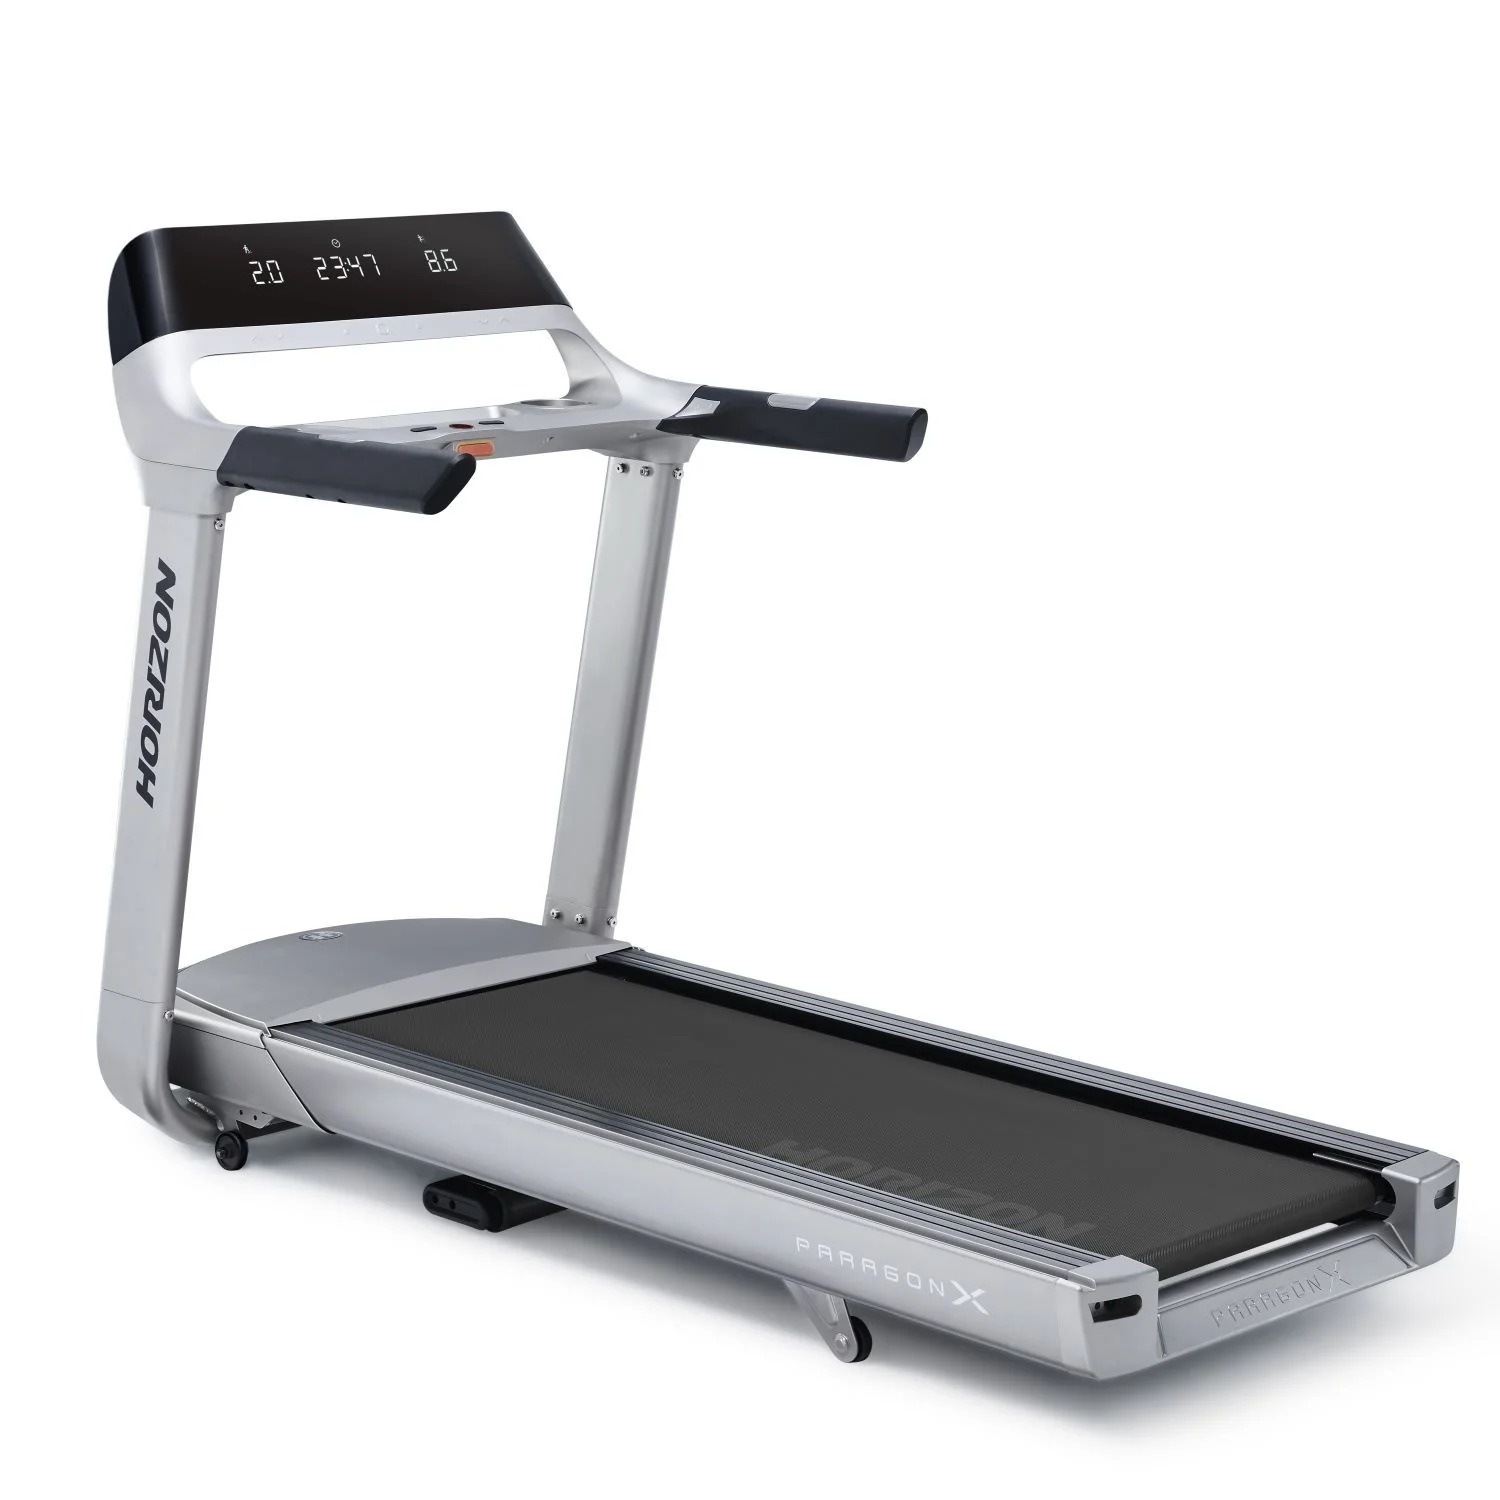
Horizon Fitness Paragon X Treadmill
Brand: ONZE STORE
Treadmill Horizon Paragon X Përjetoni ndjesinë reale të vrapimit si kurrë më parë Horizon Paragon X është një treadmill me performancë të lartë, ndërtuar me materiale premium, teknologji të avancuar dhe sistemin unik AirTrain™ , që përshtatet me stilin tuaj të vrapimit. I projektuar për vrapuesit që kërkojnë një përvojë realiste të stërvitjes në ambiente të brendshme, ky treadmill simolon lloje të ndryshme terreni si pyll, asfalt apo gurë, dhe lidhet me aplikacione për një eksperiencë interaktive. Veçoritë Kryesore Dizajn modern dhe elegant, i përshtatshëm për ambiente shtëpie ose studio personale. Teknologjia AirTrain™ me sistem amortizimi me ajër që imiton terrene natyrore. Sistemi i qëndrueshëm Johnson Drive me motor të fuqishëm 3.25 HP. Lidhje Bluetooth me aplikacionet FitDisplay, Zwift dhe Kinomap. Butona në doreza për kontroll të menjëhershëm të shpejtësisë dhe pjerrësisë. Palosje kompakte për ruajtje të lehtë dhe transport me rrota. Pesha maksimale e përdoruesit: 159 kg. Specifikime Teknike Motori: DC, 3.25 HP për përdorim të vazhdueshëm. Shpejtësia: 0.8 – 20 km/h. Pjerrësia: 0 – 15%, me kontroll elektronik. Sipërfaqja e vrapimit: 153 cm gjatësi x 56 cm gjerësi. Trashësia e rripit: 2.2 mm. Përmasat e pajisjes në përdorim: 206 x 97 x 147 cm. Përmasat e pajisjes e palosur: 114 x 97 x 181 cm. Pesha e pajisjes: rreth 120 kg. Konsola dhe Programet Ekran LED që shfaq kohën, distancën, shpejtësinë, pjerrësinë dhe rrahjet e zemrës. 20 programe trajnimi, përfshirë 2 të personalizuara dhe 2 të kontrolluara përmes rrahjeve të zemrës. Butona të drejtpërdrejtë për shpejtësi dhe pjerrësi. Shfaqje e profileve të ushtrimeve në ekran LED. Lidhje dhe Aksesorë Matja e rrahjeve të zemrës përmes sensorëve në doreza dhe përmes rripit të kraharorit (shitet veçmas). Mbështetje për kontroll të shpejtësisë dhe pjerrësisë nga dorezat. Pajisur me rrota për transport, mundësi palosjeje dhe ndërfaqe për lidhje me kompjuter.
Category: Sporting Goods > Fitness & General Exercise Equipment > Cardio > Cardio Machines > Treadmills